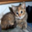
Label: cat